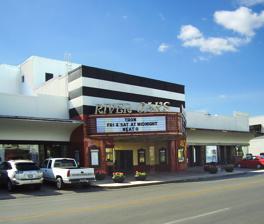
Building: River Oaks Theatre
Country: United States of America
Year built: 1939
Historic movie theater in Houston, Texas, United States The River Oaks Theatre The River Oaks Theatre is a historic movie theater located in the River Oaks Shopping Center in the Neartown community in Houston , Texas , United States , east of the River Oaks community. The theater has three projection screens ; one large screen, downstairs, and two smaller screens, upstairs. History The River Oaks Theatre was built in 1939. It was an example of late-1930s Art Deco design. It was the last of the deluxe neighborhood movie theaters built by Interstate Theatre Corporation. The theater opened on November 28, 1939. Paul Scott had the lease to the theater. Its first film was Bachelor Mother . In February 1947 Interstate Theaters acquired the River Oaks Theatre. In late 1975 the chain Trans-Continental took control from Interstate. The New Mexico chain Movie, Inc. took control of the River Oaks Theatre in 1977. The theater's focus changed from first-run films to alternative films such as re-released films, and classic, foreign, cult, and old films. Movie, Inc. later merged with Landmark Theatre Company. Since 1976, the theater was operated by Landmark Theatres and generally showed foreign language and independent films , as well as other " art-house " movies. The theater re-opened on March 26, 1977. On September 9, 1982, there was a screening of Salo at the theater; this was the third showing in a three-year period. Vice squad officers waited for the screening to conclude and arrested the manager in a raid. The authorities charged him with promoting obscene material but a jury acquitted the manager in an April 1983 trial. During a January 1983 screening of Fire on the Water there was a dueling protest between Ku Klux Klan and anti-Klan groups. After the release of the 1985 film Hail Mary there were protests from church groups. The theater's focus went back to first run films by the mid-1980s due to an increase in video VHS releases and cable. In the mid-1980s the theater owners spent $400,000 on renovation. They removed a group of seats from the downstairs auditorium so a projector could be installed. The seating capacity was changed to 546 seats. The owners changed the balcony into two 125-seat each mini-theaters. The 1939-era carbon-arc projectors were replaced with platter-system projectors. The balcony screens received an ultrastereo sound system, while Dolby was used for the downstairs screens. The theater owners installed a café in the upstairs area and elevators. New paint in gray and blue was applied to the interior. On May 15, 1986, the renovated theater re-opened. October 5, 2012 the theatre showed its final movie on 35mm film, The Master, before being upgraded to 100% digital projection. In December 1996 premiere of the film The Evening Star was held here. The theater was in the River Oaks Shopping Center , on the eastern edge of the prestigious River Oaks subdivision. In December 2018, Landmark was acquired by Cohen Media Group, changing the theater's ownership. Honors and awards The theater received the following awards: On March 26, 2000, it was officially proclaimed "River Oaks Theatre Day" by Mayor Lee P. Brown Presented an award for the "Preservation of a Landmark Facility as a Unique and Special Venue for Art, Vintage and Independently Produced Films" (2001) by the Museum District Alliance Declared "Best Movie Theatre" (2001) by Inside Houston Declared "Best Movie Theatre" (2003) by the Houston Press Listed as one of the "20 Cool Things About Houston" (2006) by the Houston Chronicle November 6, 2006, was officially proclaimed "River Oaks Theatre Day" by Mayor Bill White On April 19, 2007, the globally popular internet show, Pure Pwnage , screened its newest episode at the River Oaks Theatre, before the internet release Listed on the National Register of Historic Places (October 25, 2024) The Rocky Horror Picture Show The River Oaks Theatre carried on the tradition of showing The Rocky Horror Picture Show at midnight, on the second Saturday of every month, complete with the "Royal Mystic Order of Chaos" shadow cast. Closing After rumors circulated that the theater would close, on August 30, 2006, Carolyn Farb announced that she would make an effort to preserve the theatre. She stood in front of the theater with a group of supporters. All wore shirts reading "Save Our Shrines" in black. In 2006, due to the controversy, the Houston Press ranked Weingarten the "Turkey Landlord of the Year". On February 25, 2021, the Houston Chronicle reported that the theatre's lease was set to expire on March 31, 2021, and that negotiations with Weingarten Realty, the theatre's landlord, were ongoing. On March 12, 2021, Houston CBS affiliate KHOU reported that Landmark Theatres had not reached a deal with Weingarten Realty. There were protests on March 1, and March 7. On March 15 Landmark announced that it will be forced to close the theater due to Weingarten not responding to its proposals. It closed on March 25, 2021. The final film screened was Nomadland . It was the sole remaining traditional cinema in the city. Reopening In 2022, Culinary Khancepts, an affiliate of Star Cinema Grill, announced it would be the new tenant and reopen the theater in 2024, following extension renovations. The theater officially reopened on October 3, 2024. References Welling, David. Cinema Houston: From Nickelodeon to Megaplex . University of Texas Press , June 30, 2010. ISBN 0292773986 , 9780292773981. Notes